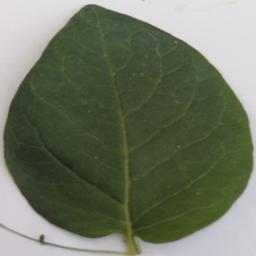
Label: Potato___Healthy